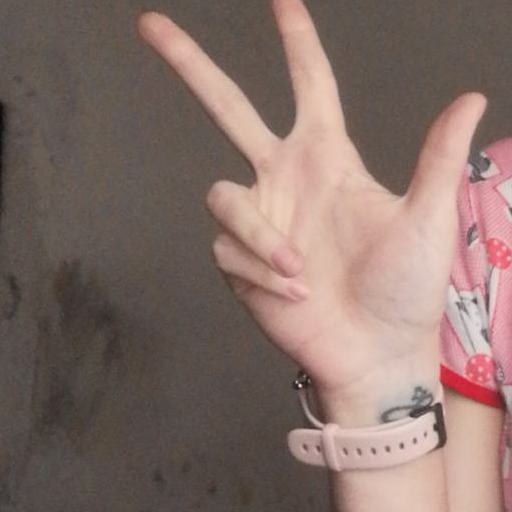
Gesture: three2